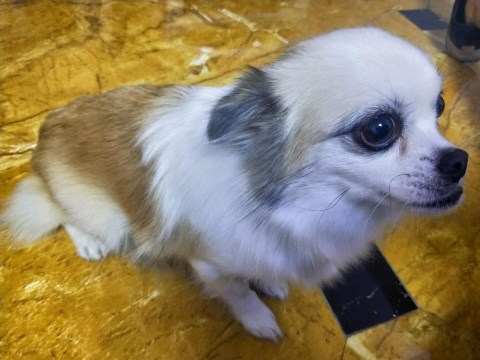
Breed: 806-n000129-papillon